John, King of England

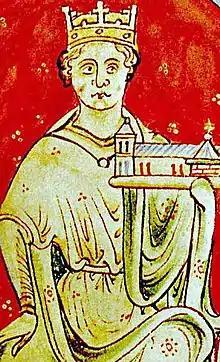
King John presenting a church, painted c. 1250–1259 by Matthew Paris in his

The result was a sequence of innovative but unpopular financial measures. John levied scutage payments eleven times in his seventeen years as king, as compared to eleven times in total during the reign of the preceding three monarchs. In many cases these were levied in the absence of any actual military campaign, which ran counter to the original idea that scutage was an alternative to actual military service. John maximised his right to demand relief payments when estates and castles were inherited, sometimes charging enormous sums, beyond barons' abilities to pay. Building on the successful sale of sheriff appointments in 1194, the King initiated a new round of appointments, with the new incumbents making back their investment through increased fines and penalties, particularly in the forests. Another innovation of Richard's, increased charges levied on widows who wished to remain single, was expanded under John. John continued to sell charters for new towns, including the planned town of Liverpool, and charters were sold for markets across the kingdom and in Gascony. The King introduced new taxes and extended existing ones. The Jews, who held a vulnerable position in medieval England, protected only by the King, were subject to huge taxes; £44,000 was extracted from the community by the tallage of 1210; much of it was passed on to the Christian debtors of Jewish moneylenders. John created a new tax on income and movable goods in 1207—effectively a version of a modern income tax—that produced £60,000; he created a new set of import and export duties payable directly to the Crown. He found that these measures enabled him to raise further resources through the confiscation of the lands of barons who could not pay or refused to pay.